Mexican Americans

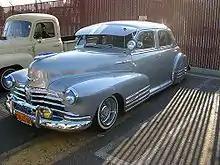
Lowrider began in the Mexican-American barrios of Los Angeles in the mid-to-late 1940s and during the post-war prosperity of the 1950s. Initially, some youths would place sandbags in the trunk of their customized cars to create a lowered effect.

While both Mexican American and African American minorities were subject to segregation and racial discrimination, they were treated differently. Segregation is the physical separation of peoples on the basis of ethnicity and social custom historically applied to separate African Americans and Mexican Americans from Whites in Texas. Racial attitudes that supported segregation of African Americans probably arrived in Texas during the 1820s in company with the "peculiar institution," slavery. Anglo-Americans began extending segregation to Mexican Americans after the Texas Revolution as a social custom. Tejanos formed a suspect class during and after the revolution, and that fact led to a general aversion of them. After the Civil War, segregation developed as a method of group control. For both minority groups, segregation existed in schools, churches, residential districts, and most public places such as restaurants, theaters, and barber shops. By the latter years of the nineteenth century, institutionalized segregation flourished legally in places with a visible Black population and was extended informally to Tejanos. Most Texas towns and cities had a "Negro quarter" and a "Mexican quarter."